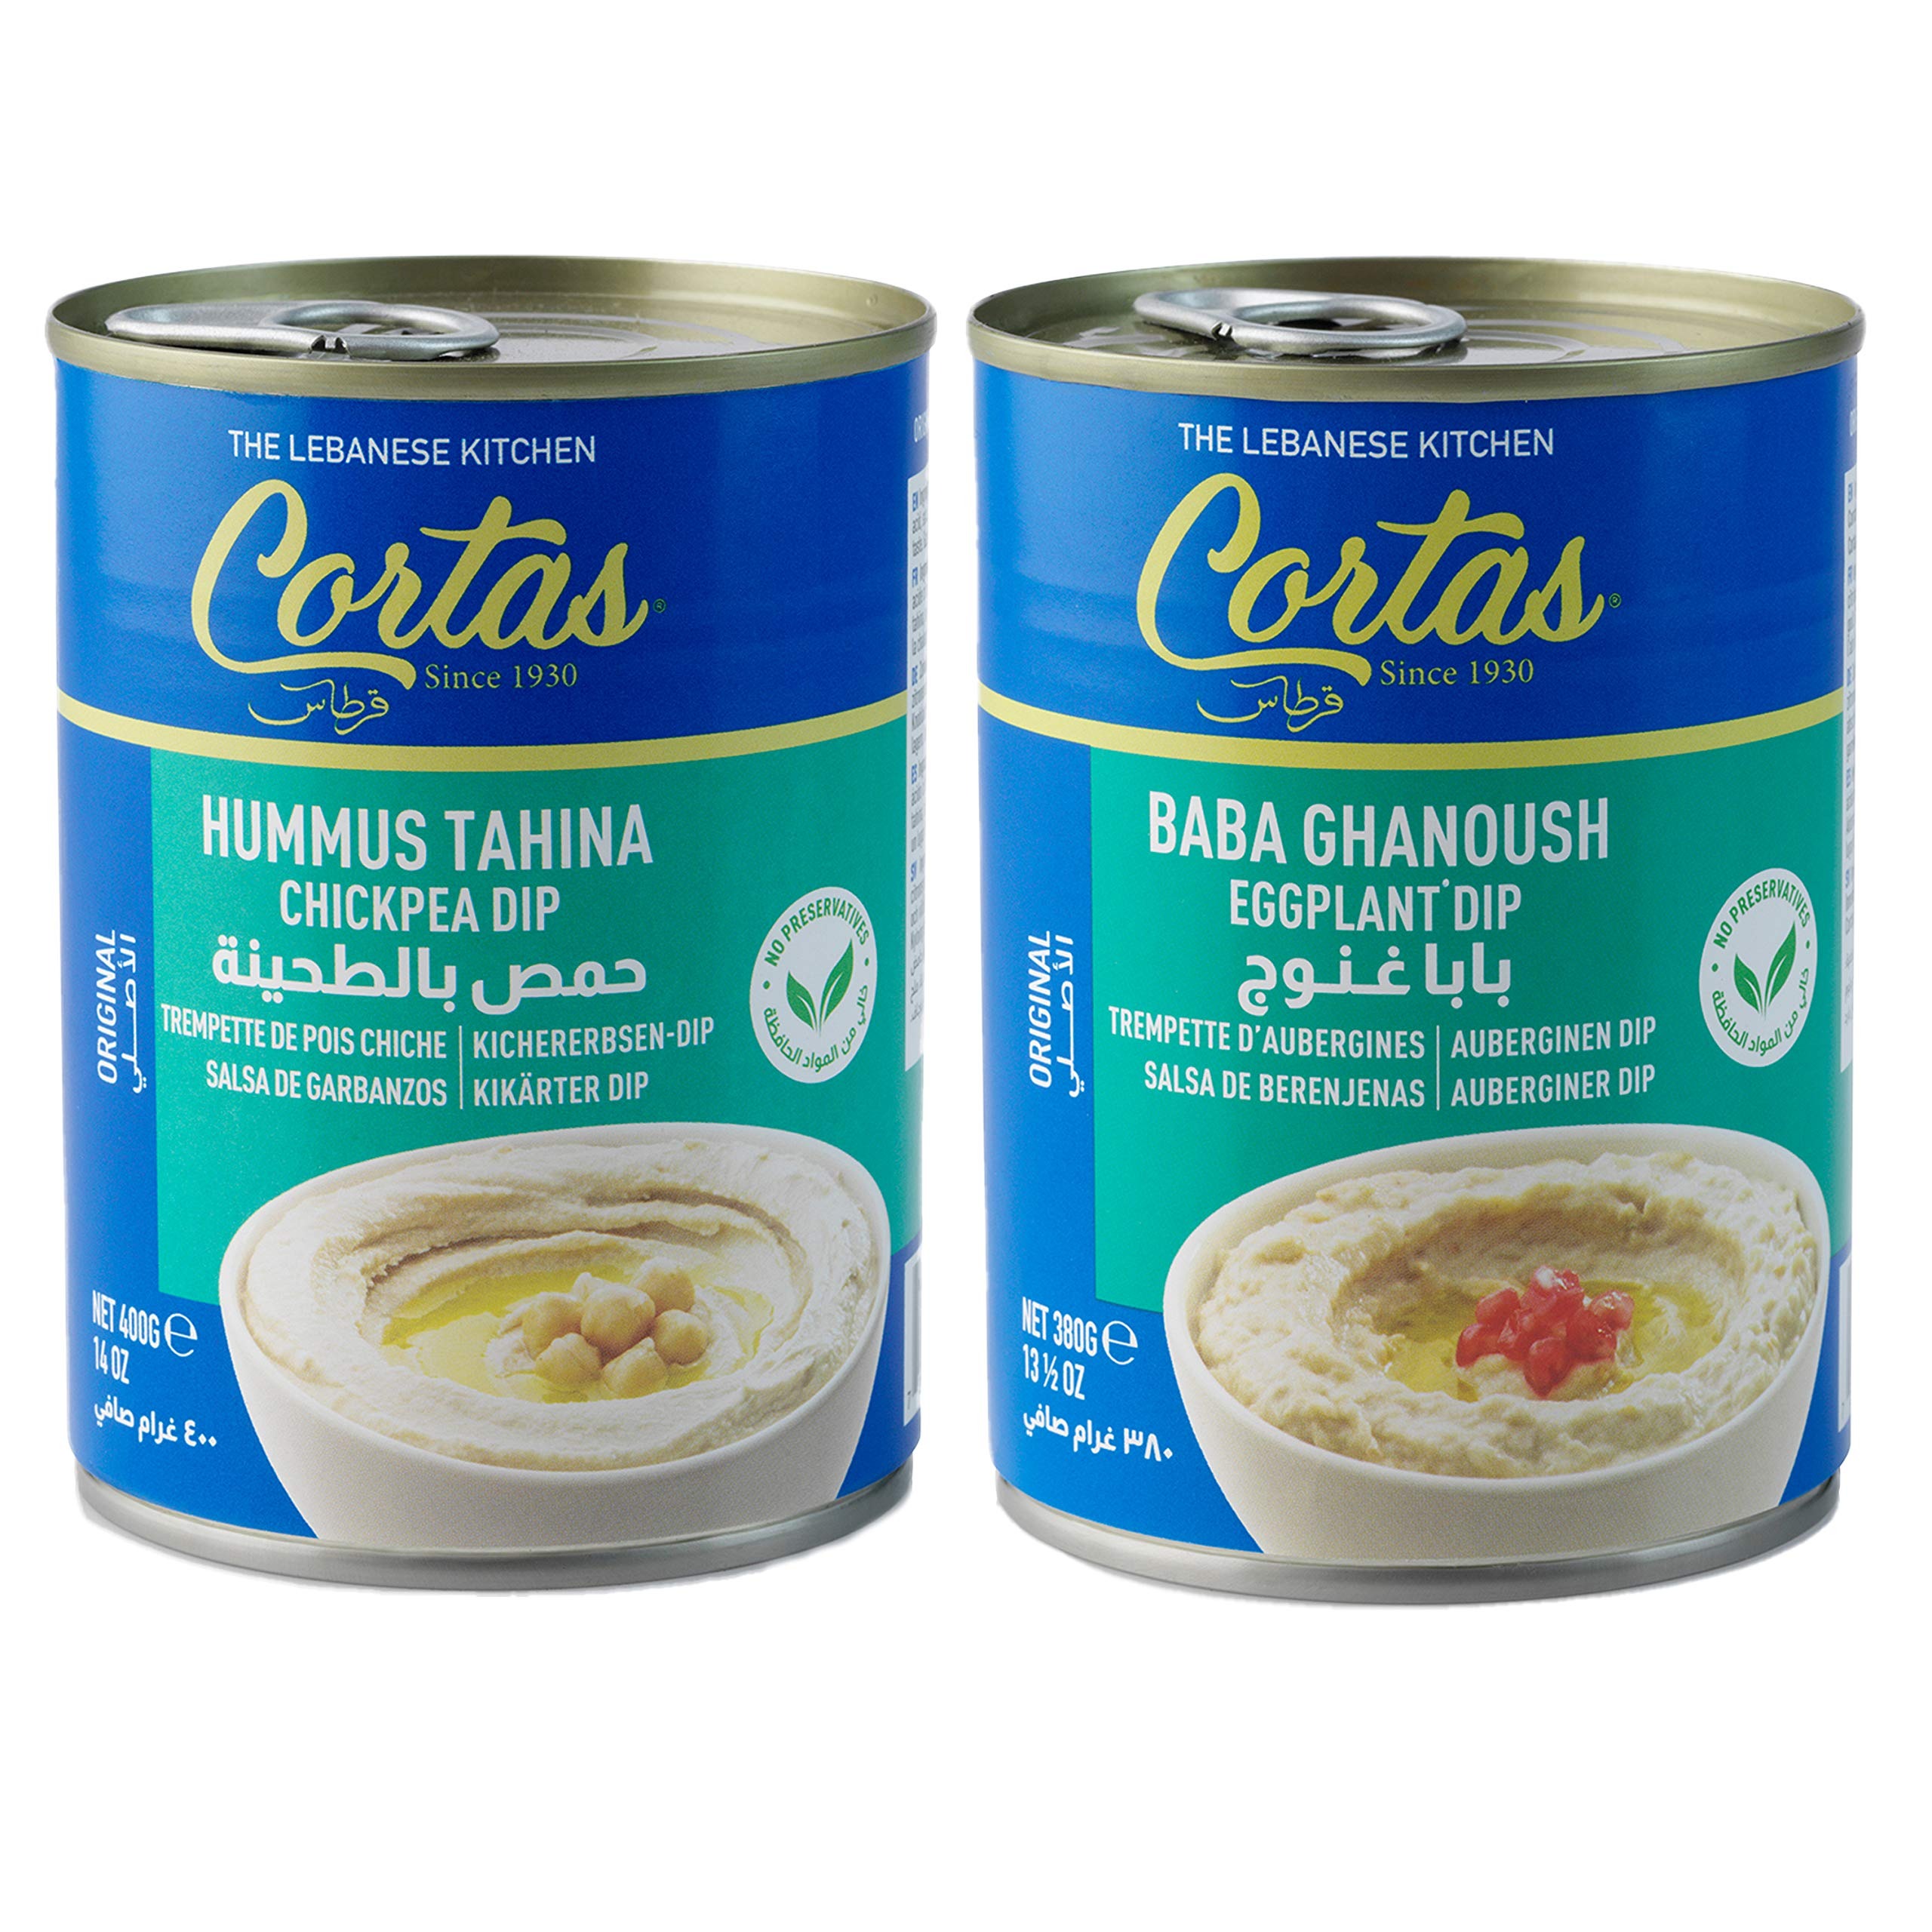
Item Name: Cortas - Baba Ghanoush & Hummus Tahina (2 Cans Appetizer Combo), Eggplant Dip & Chickpea Dip, Ready to Serve (Gluten Free)
Bullet Point 1: 2 Can Combo of Baba Ghanoush (Eggplant Dip) & Hummus Tahina (Chickpea Dip)
Bullet Point 2: Original, Delicious & Healthy Appetizer Combination
Bullet Point 3: Ready to Eat (easy open cans)
Bullet Point 4: Gluten Free, No Preservatives, Vegetarian
Bullet Point 5: Product of Lebanon
Product Description: With more than 80 years of experience, Cortas aims to bring the finest quality Lebanese products to every corner of the world. Product design and development at Cortas follow established procedures designed to ensure optimum results and highest customer satisfaction rates. <p><p> Traditional Premium Lebanese Appetizer Combination Pack:<p> 1) Baba Ghanoush, Eggplant Dip (Net Wt: 380g / 13.5oz)<p> 2) Hummus Tahina, Chickpea Dip with Sesame Paste (Net Wt: 400g / 14oz)<p>
Value: 1.0
Unit: Count

Price: 13